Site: brandenburg
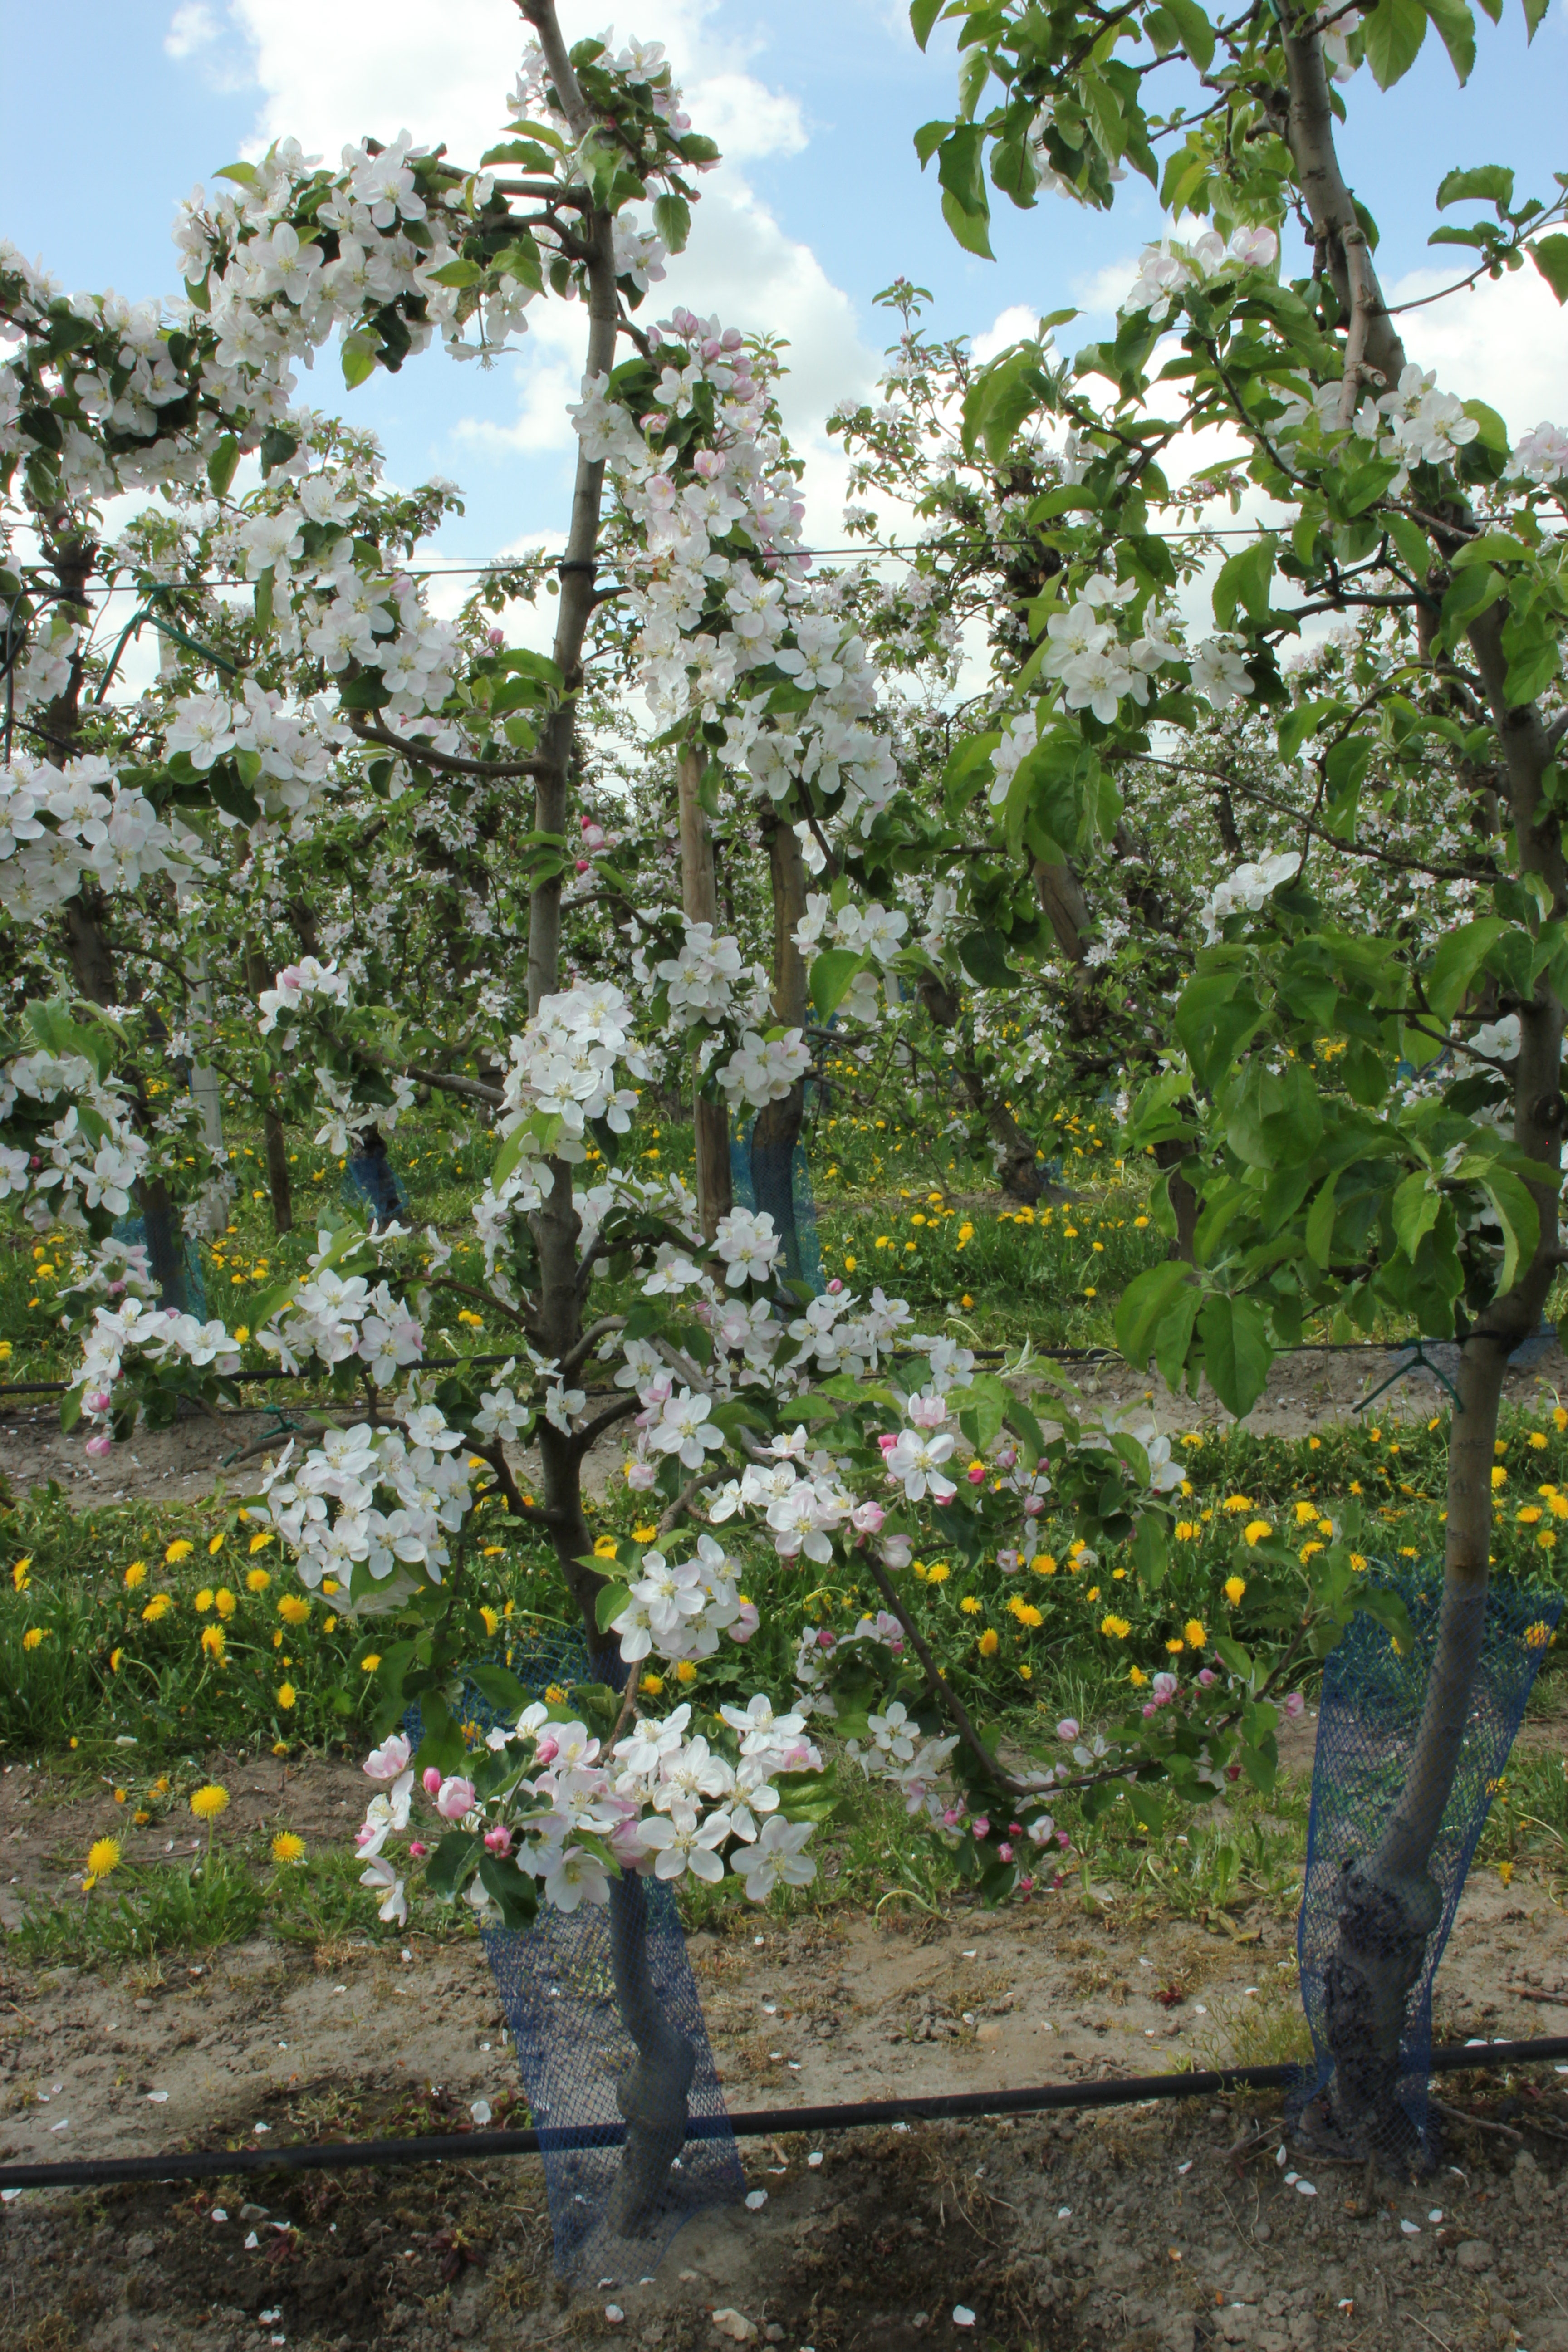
Growth stage (BBCH 65): Flowering